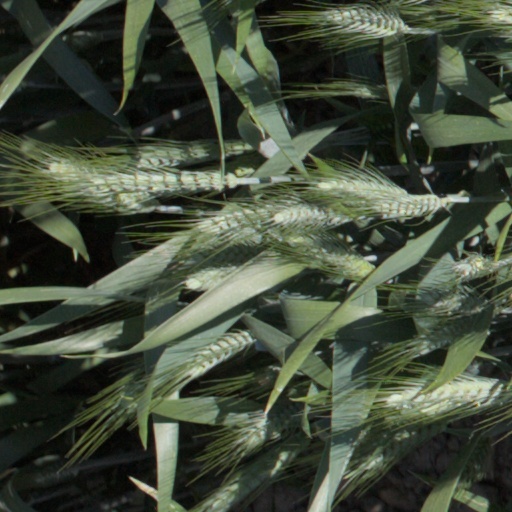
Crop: wheat